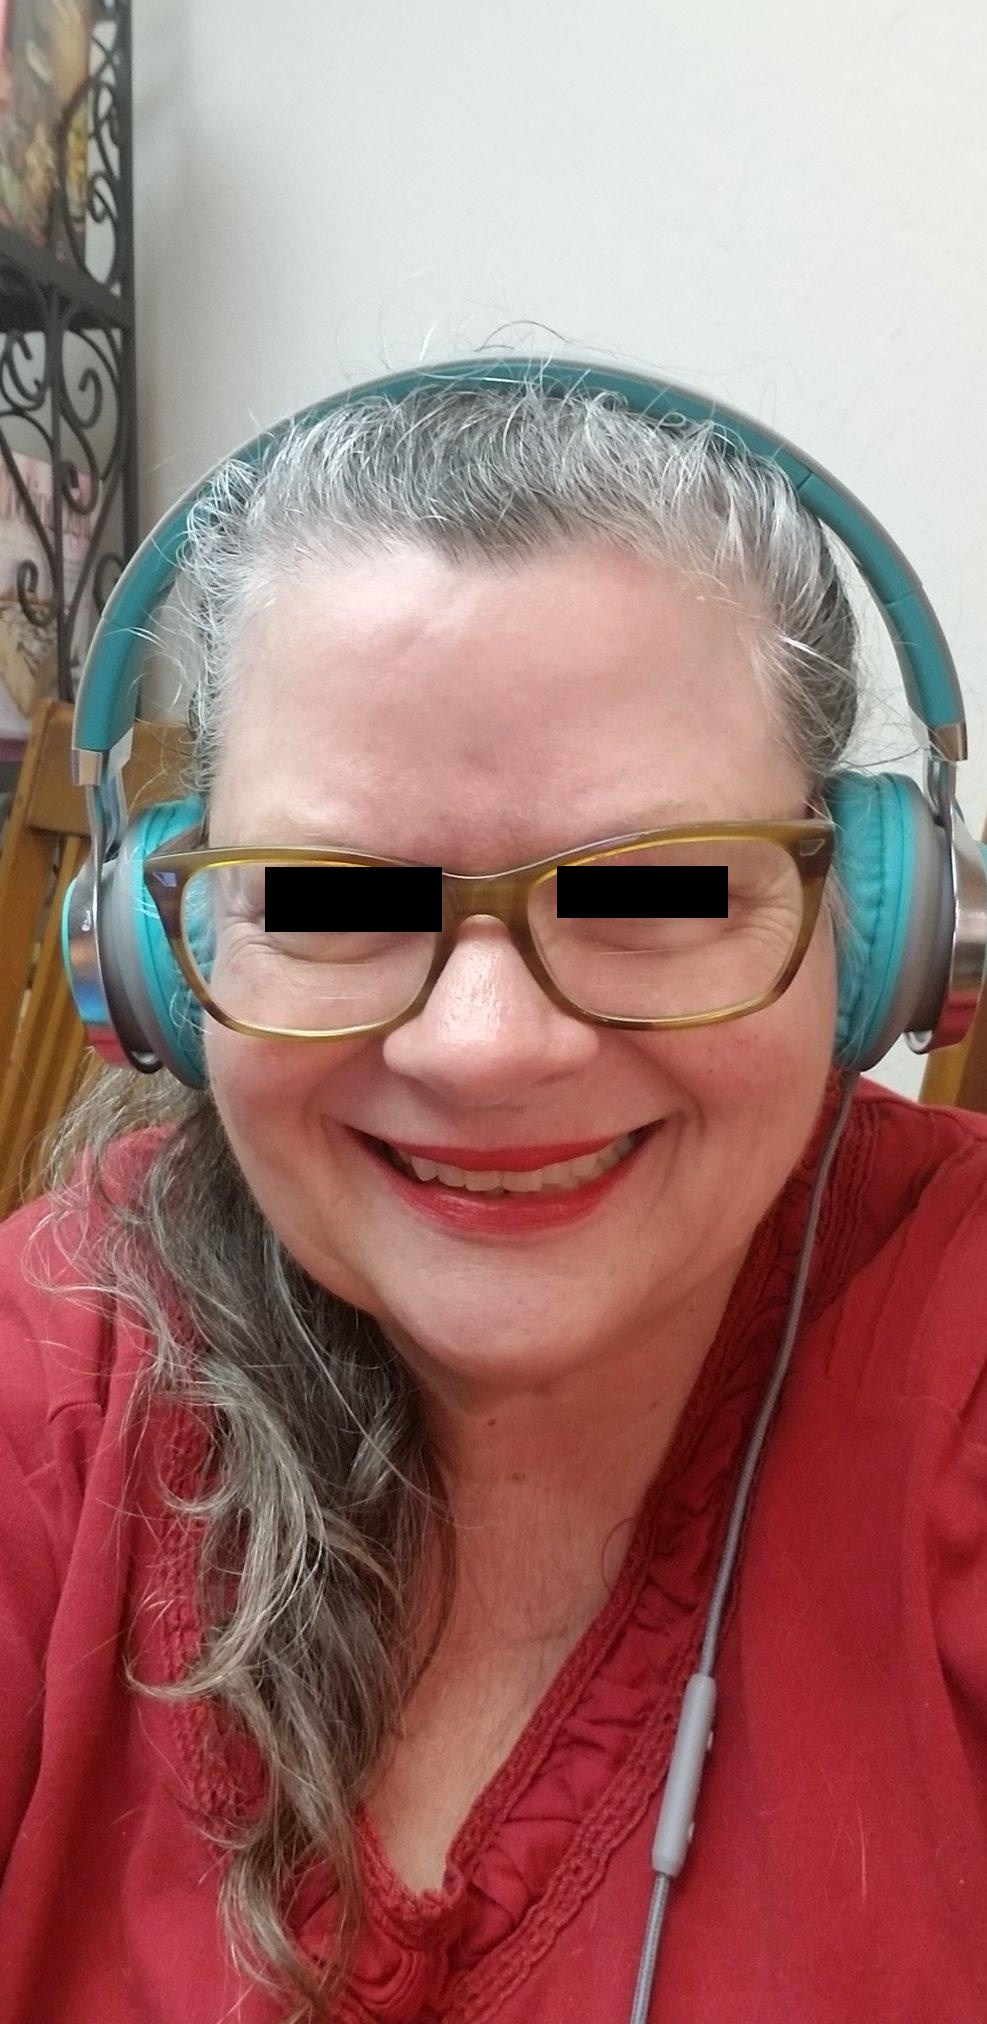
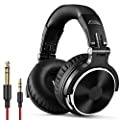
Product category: headphones
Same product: no